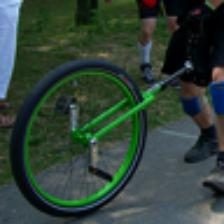
Label: NonHuman